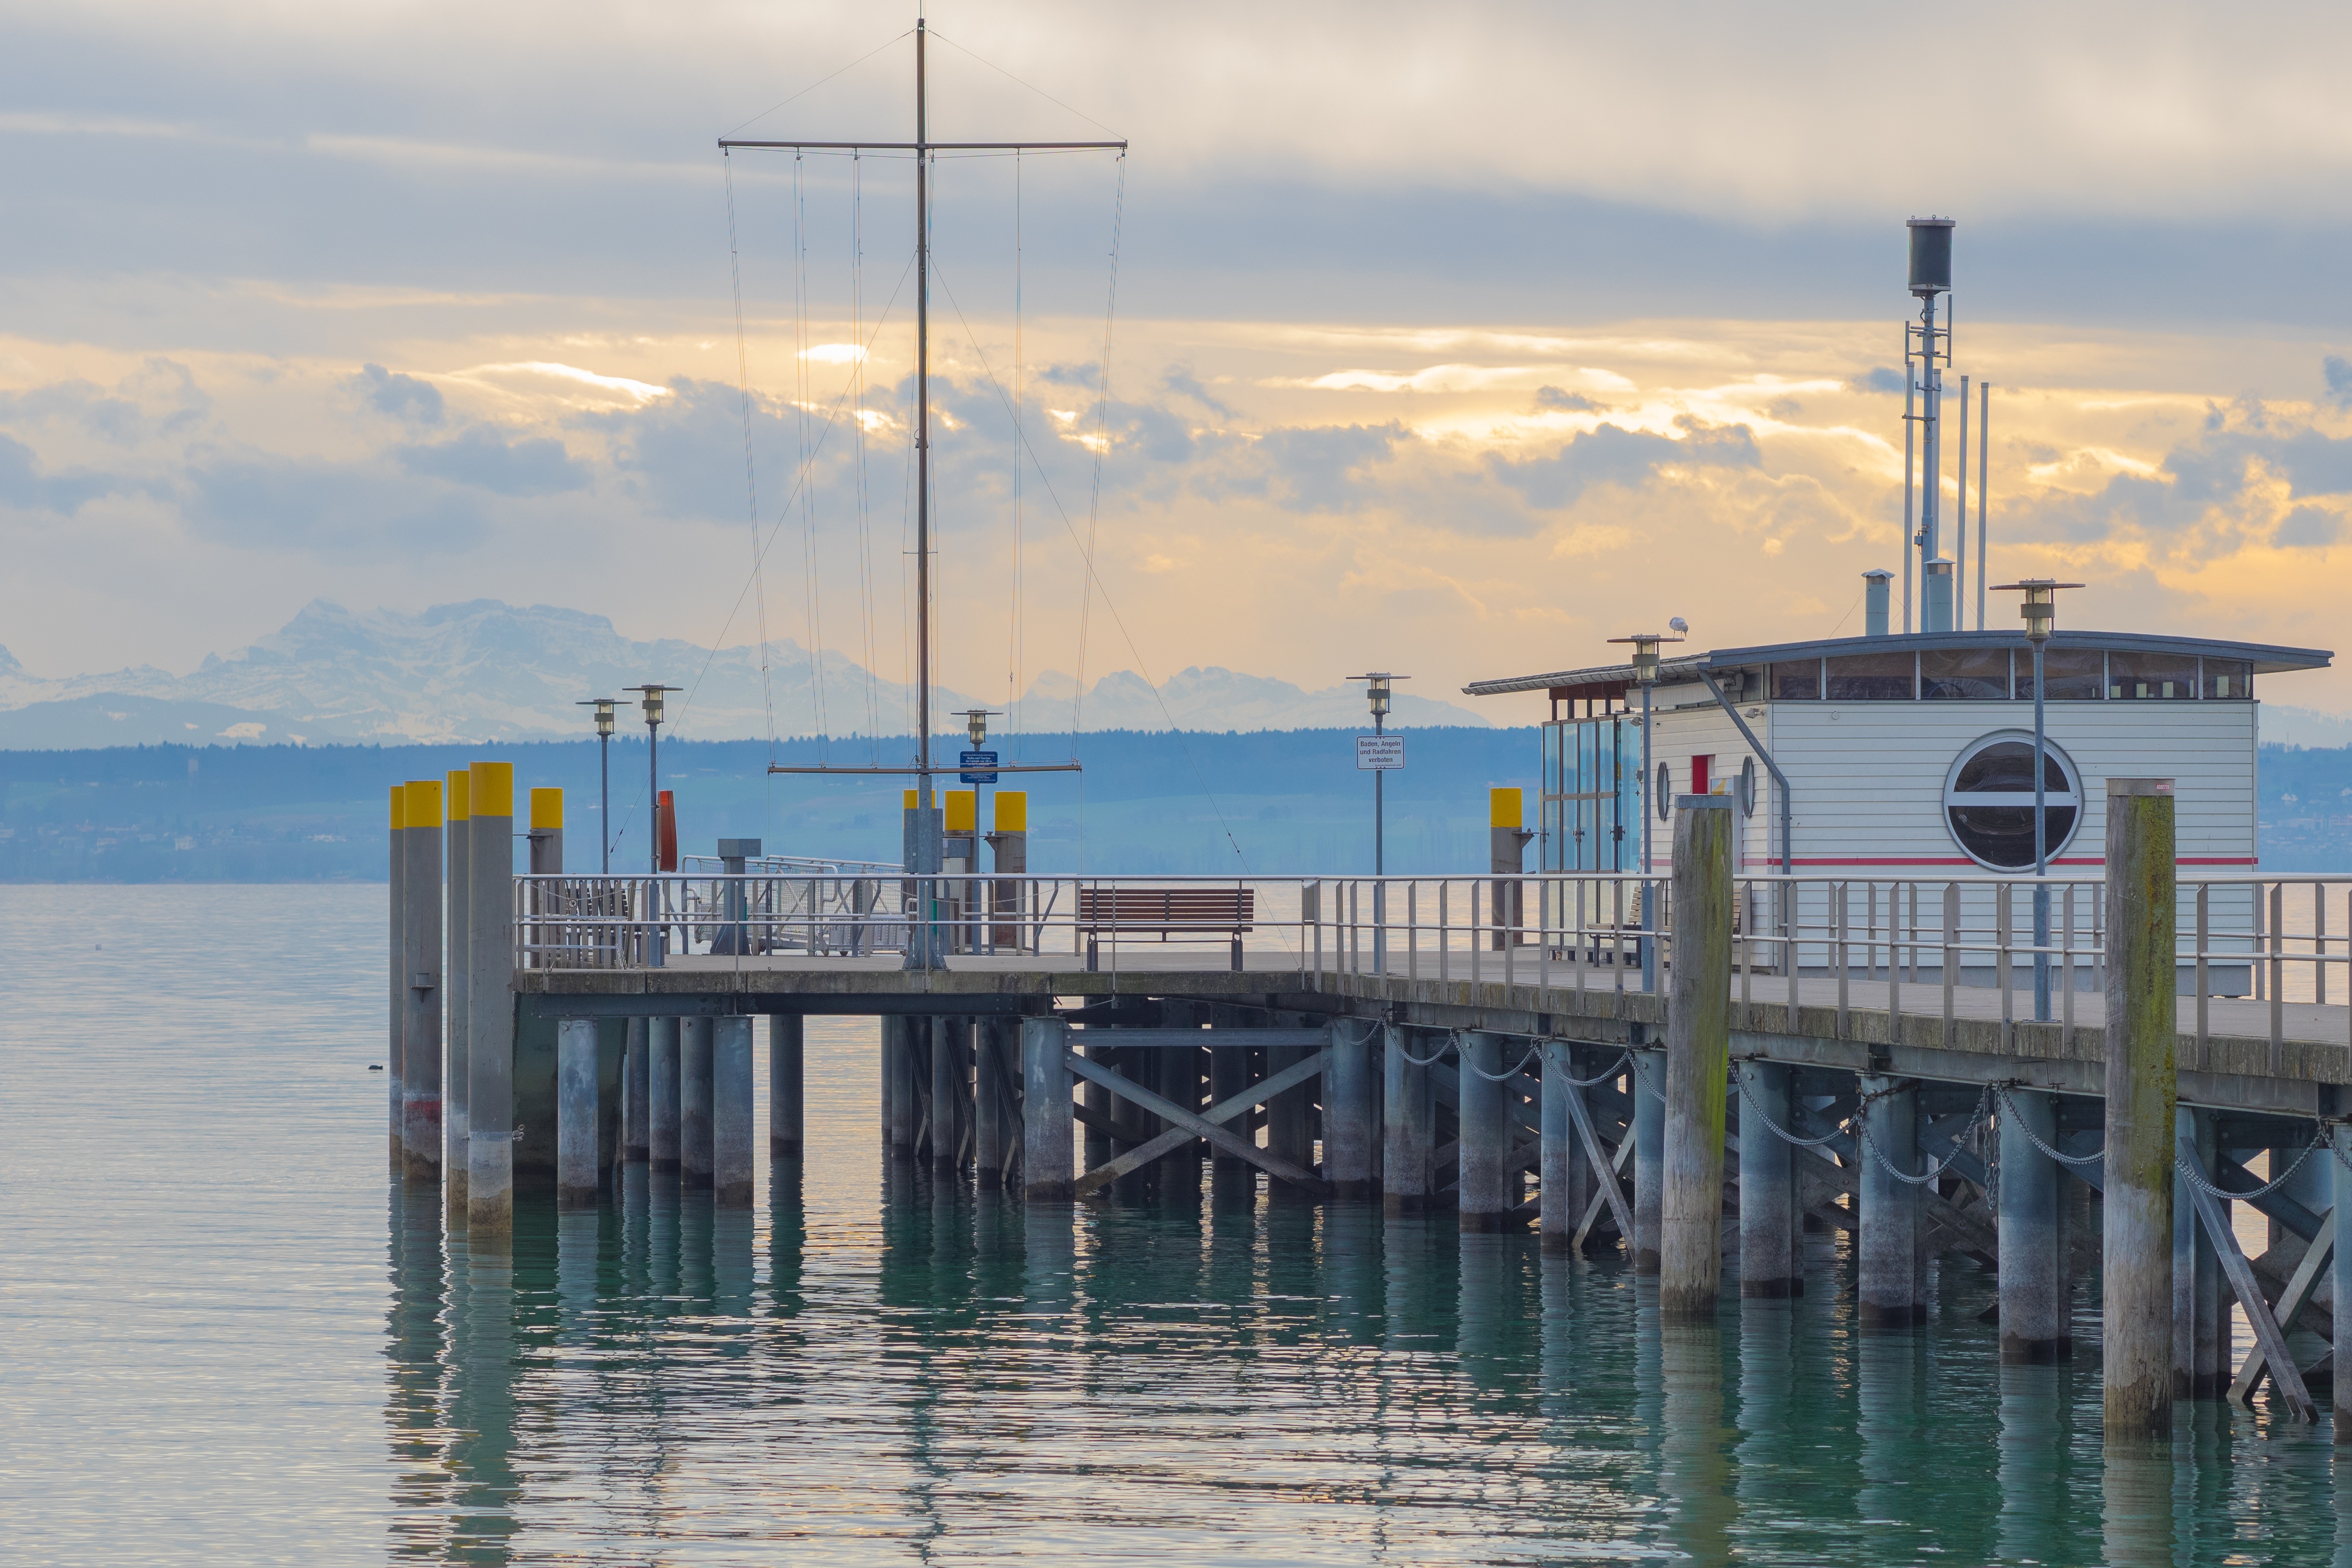
landscape, sea, coast, water, ocean, dock, sky, boardwalk, sun, bridge, lake, view, pier, vacation, web, vehicle, weather, bay, romantic, harbor, blue, marina, rest, port, jetty, places of interest, ferry, bank, mountains, germany, channel, mood, abendstimmung, lake constance, investors, holiday destination, constance beach, hairdryer, mountain view, hagnau, nonbuilding structure, dryer weather